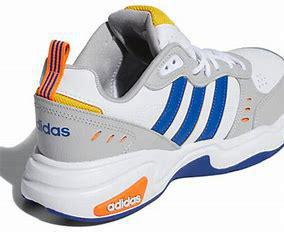
Brand: adidas
Model: NEO Strutter Athletic